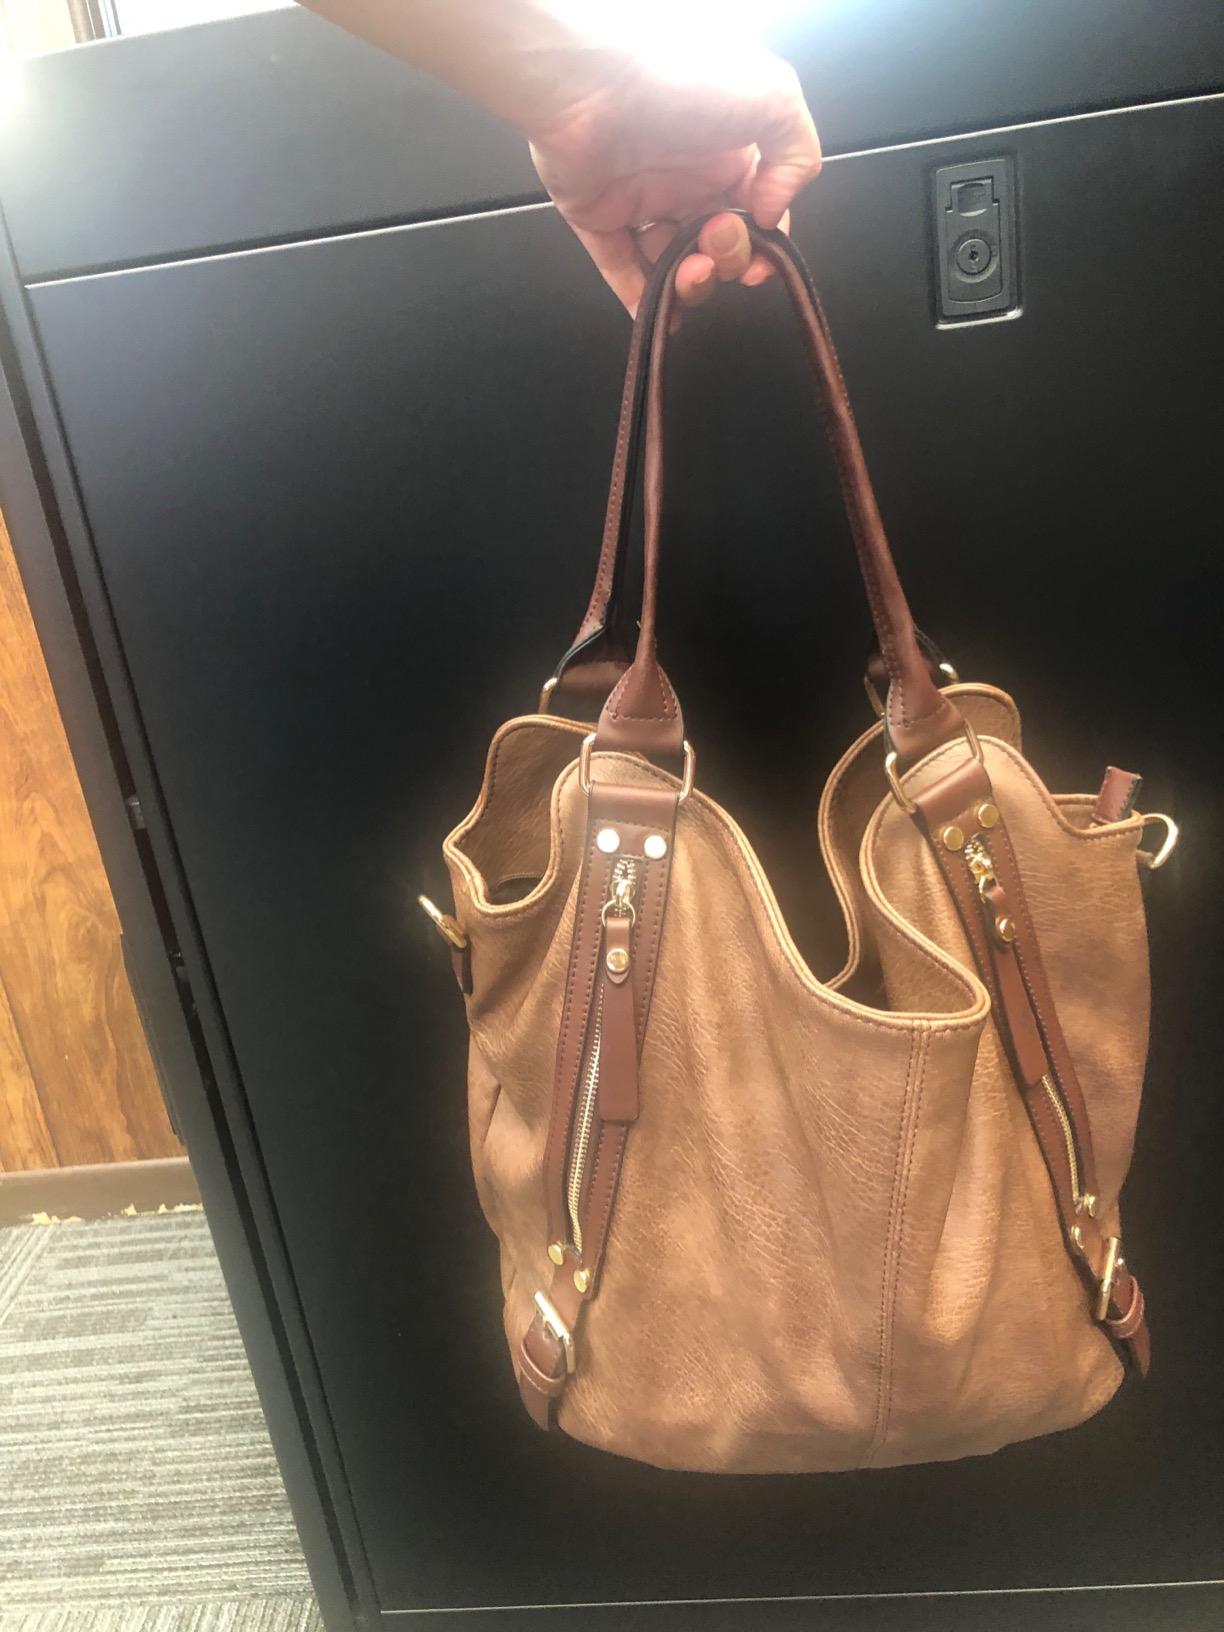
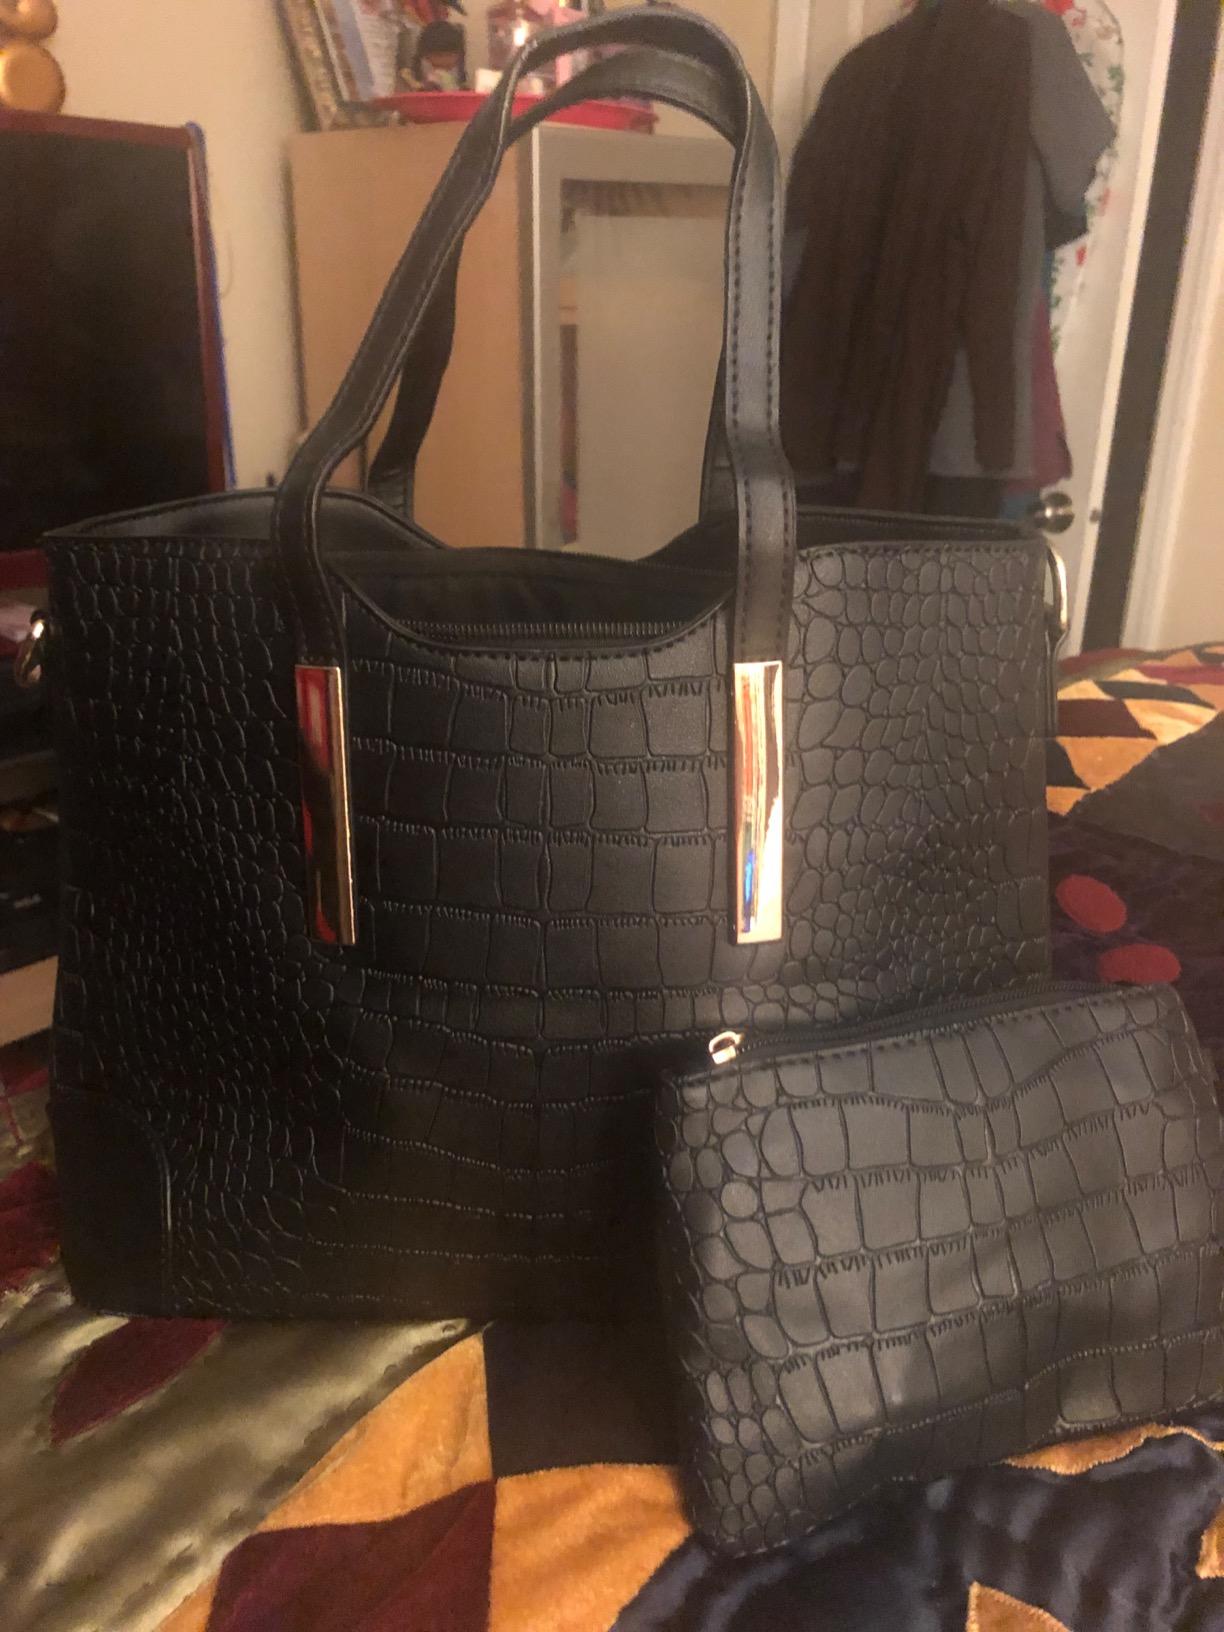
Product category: accessories_handbag
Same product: no